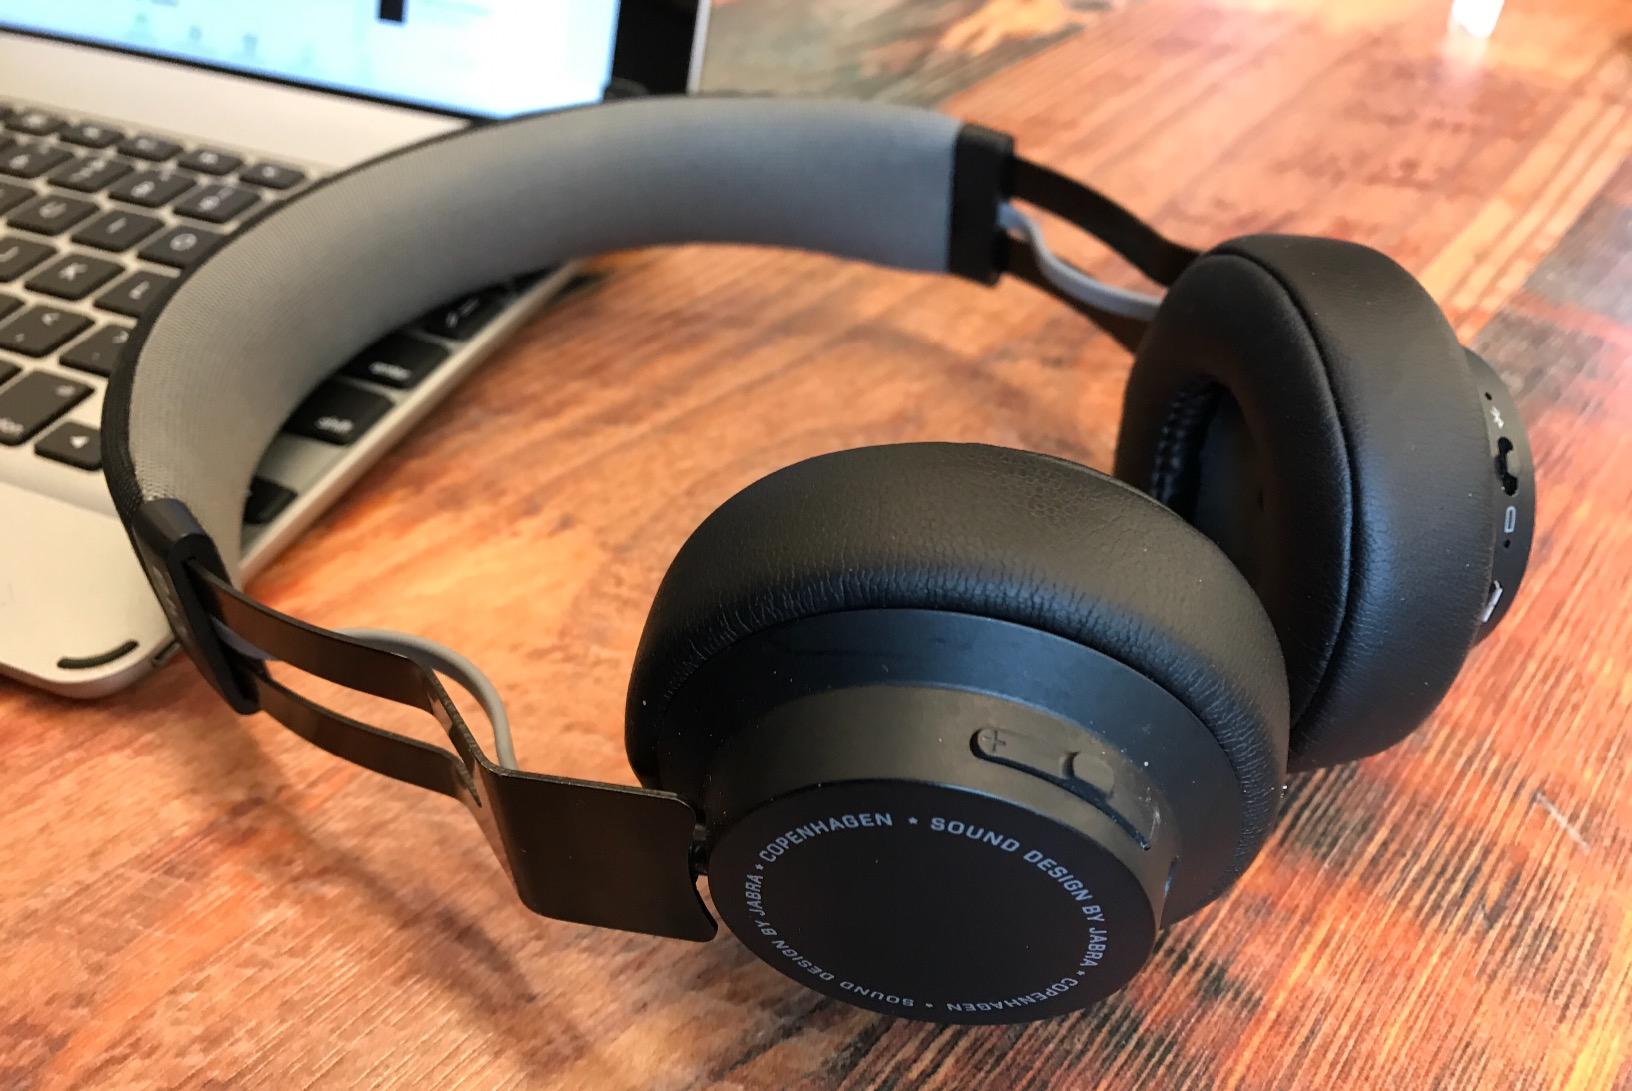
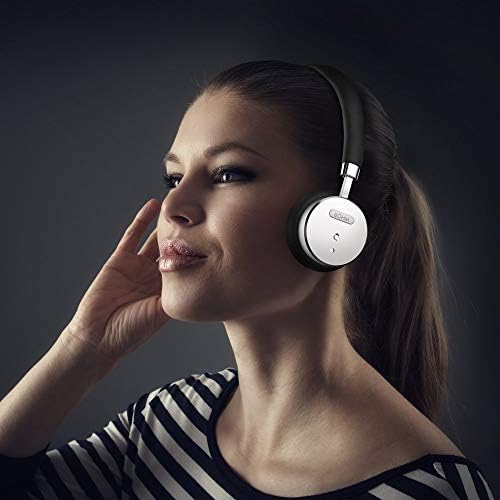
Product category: headphones
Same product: no